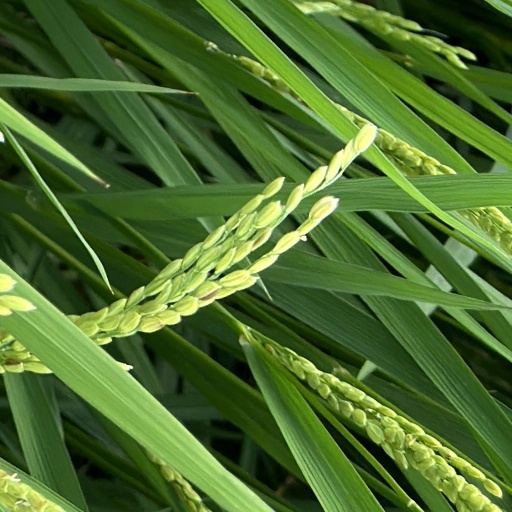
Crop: rice